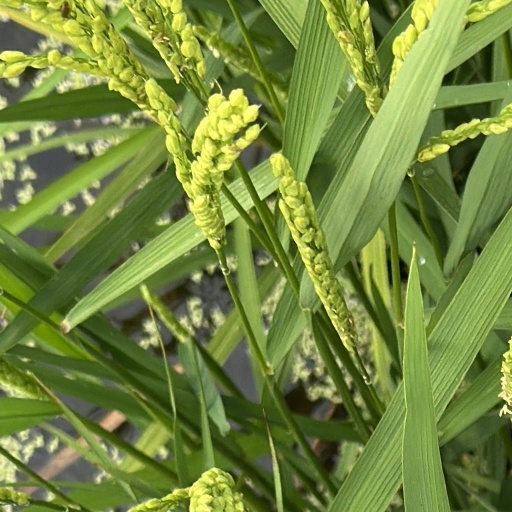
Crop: rice